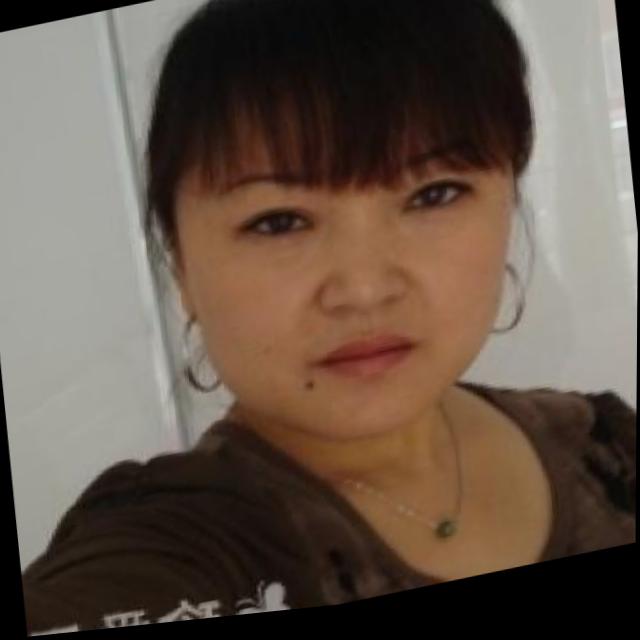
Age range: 21-44